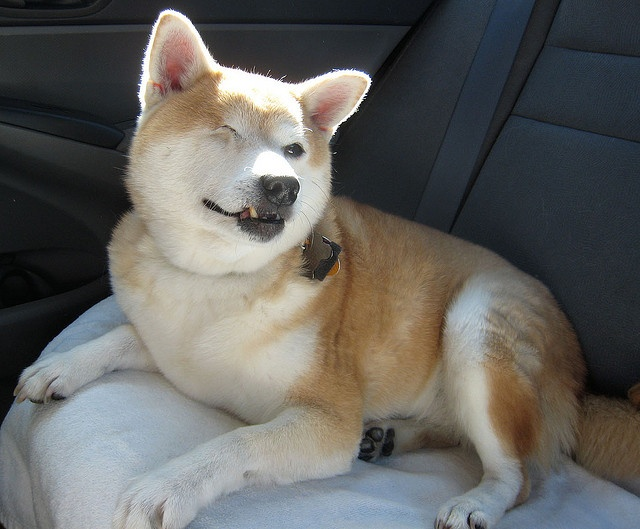
A dog that is laying down in a car.
A one-eyed dog sits in the back seat of  a car.
Dog squinting with one eye closed on car sear
A dog sitting on a towel on the back seat of a car.
a close up of a dog sitting in a car on a towel